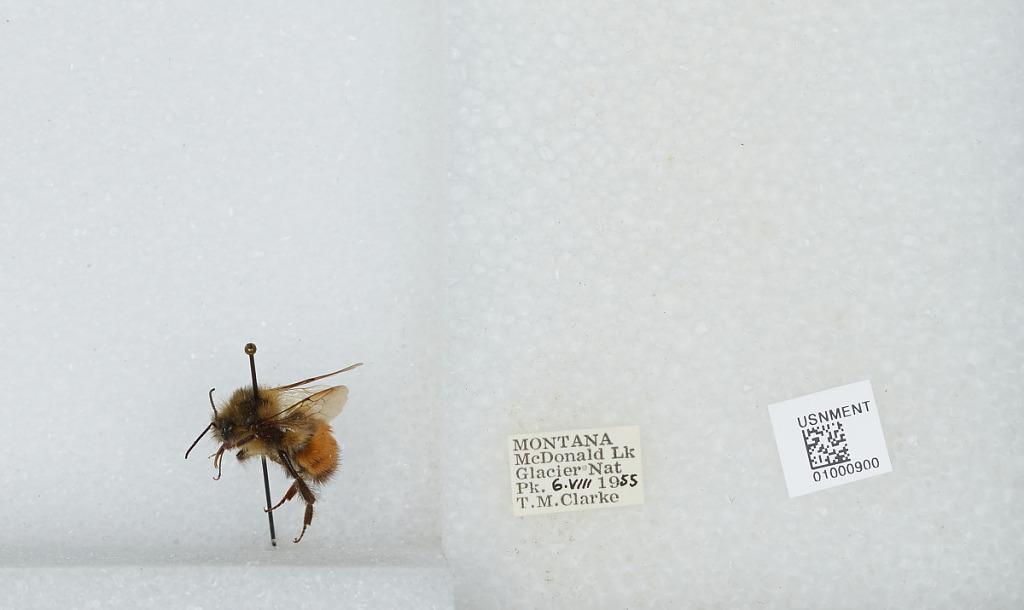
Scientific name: Bombus (Pyrobombus) melanopygus Nylander
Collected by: T. Clarke
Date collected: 1955-7-6
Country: United States
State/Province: Montana